Georg Achen

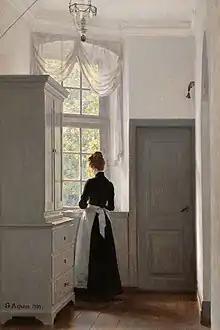
Georg Achen: "Drømmevinduet" (1903)

Born in Frederikssund and moved with his family to Copenhagen in 1871, he was the younger brother of the architect Eggert Achen. Achen first studied painting under Vilhelm Kyhn before attending the Royal Danish Academy of Fine Arts from 1877 to 1883. Thereafter he studied under P.S. Krøyer at Kunstnernes Frie Studieskoler. He first exhibited at Charlottenborg in 1883 and at Den Frie in 1896.